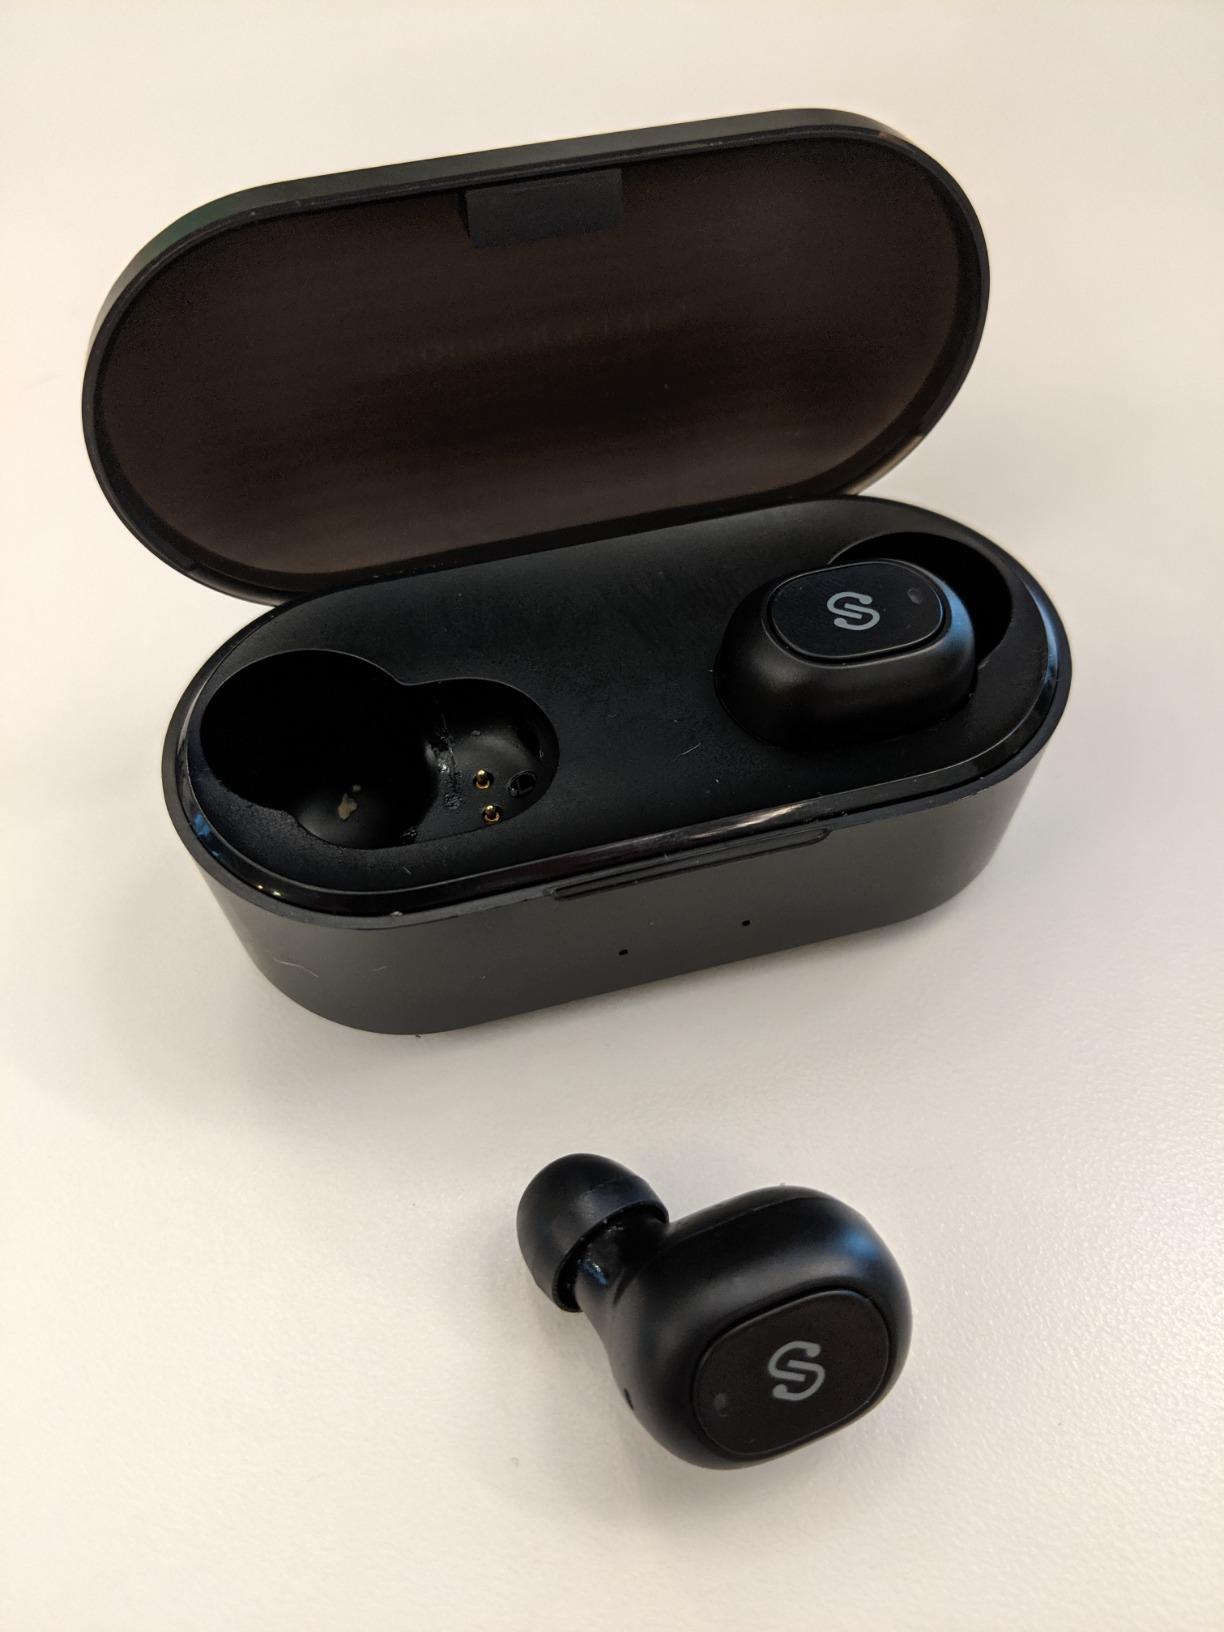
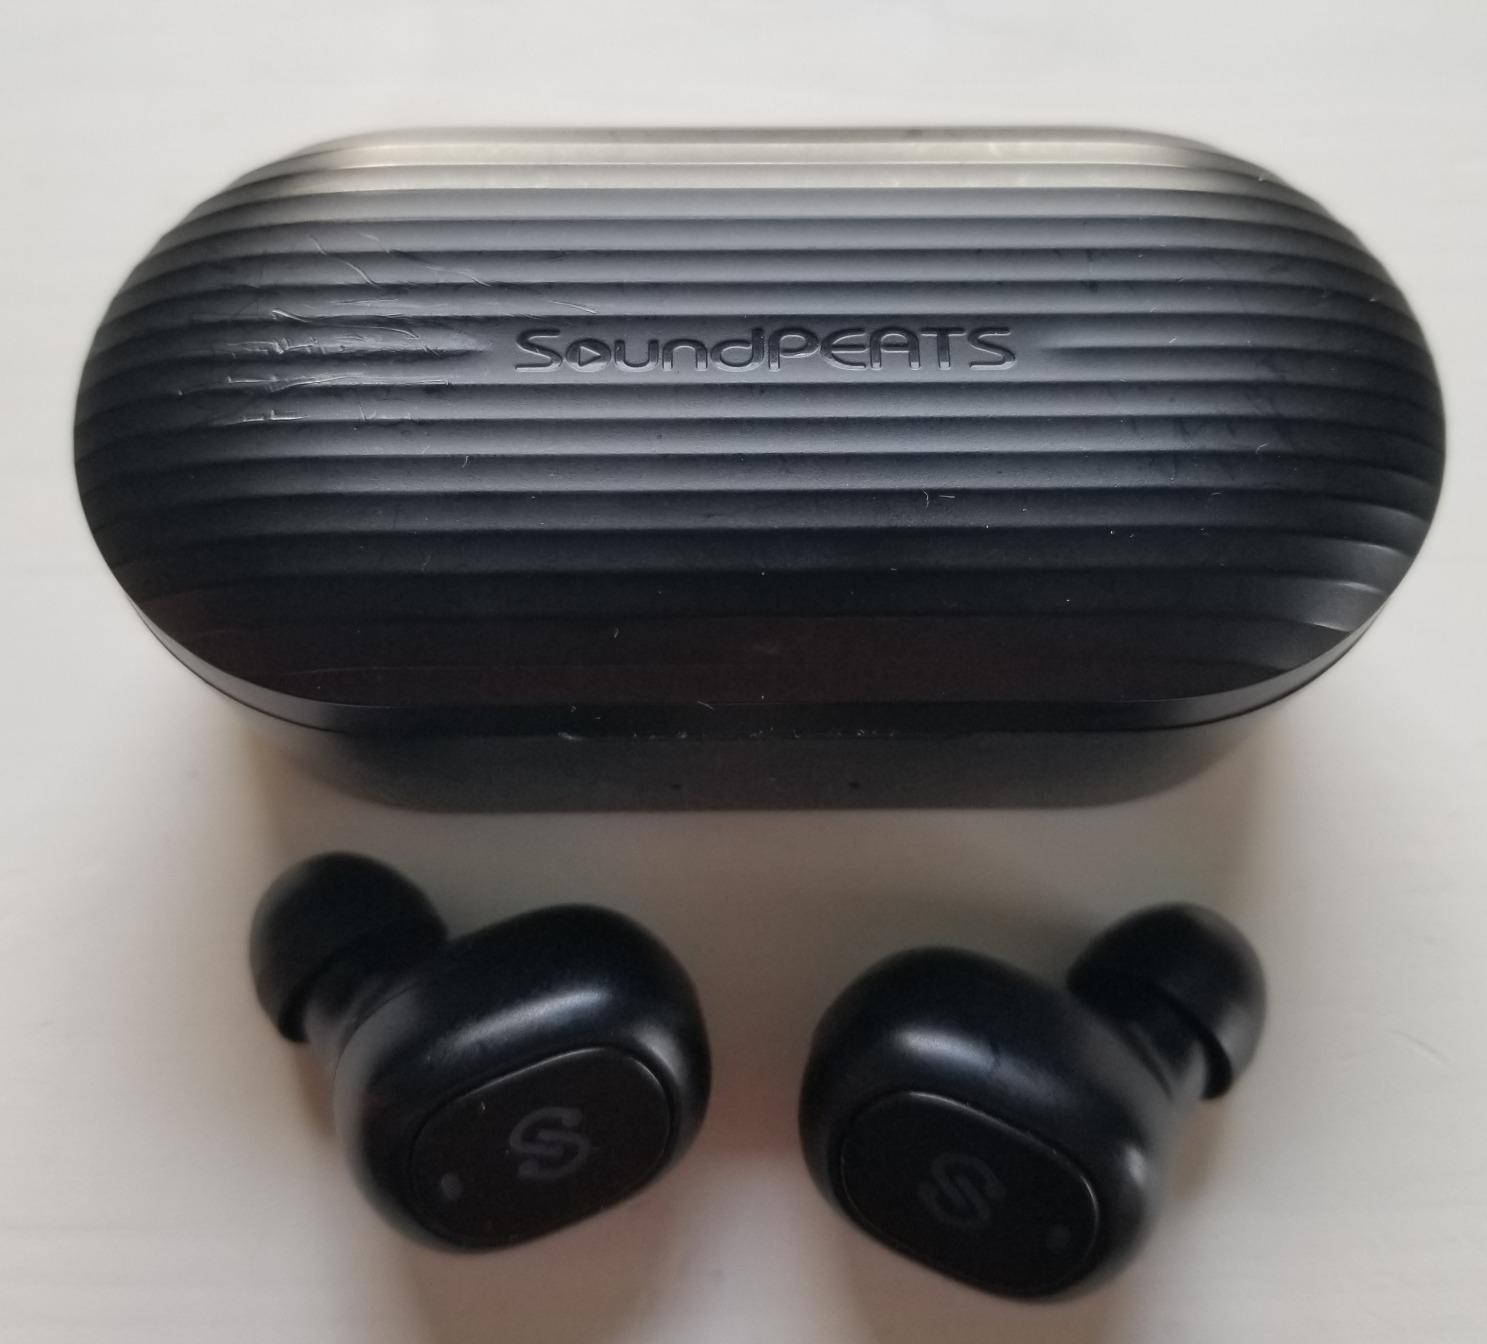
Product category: earbuds
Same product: yes